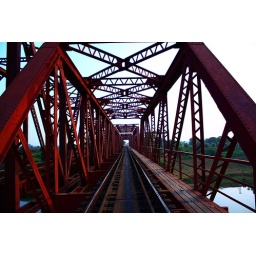
Rail bridge on the river Hiran at Sihora, near Jabalpur, India.